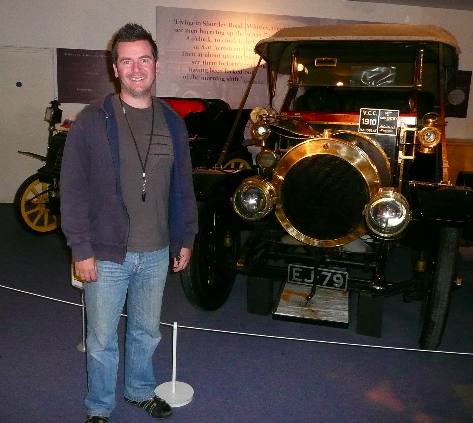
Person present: Yes